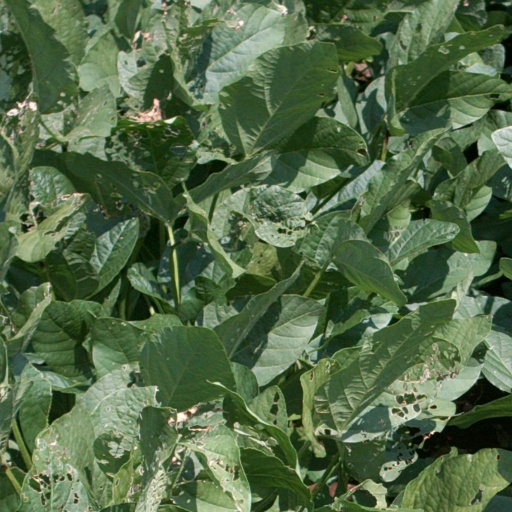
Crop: soybean